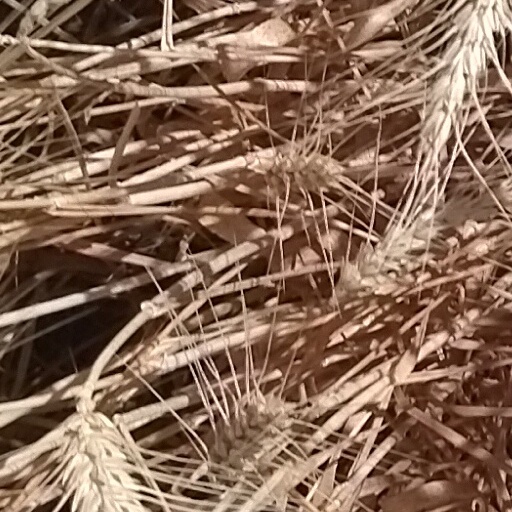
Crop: wheat